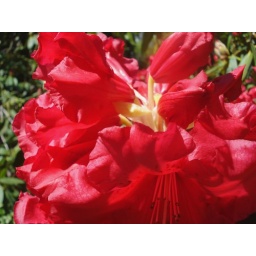
red flower in the yard